Vaganza

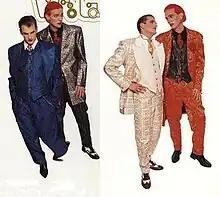
David Longworth Wallingford on the left, Quigley on the right

Vaganza was a theatrical art-rock-pop duo consisting of multi-instrumentalists David Longworth Wallingford and Quigley.